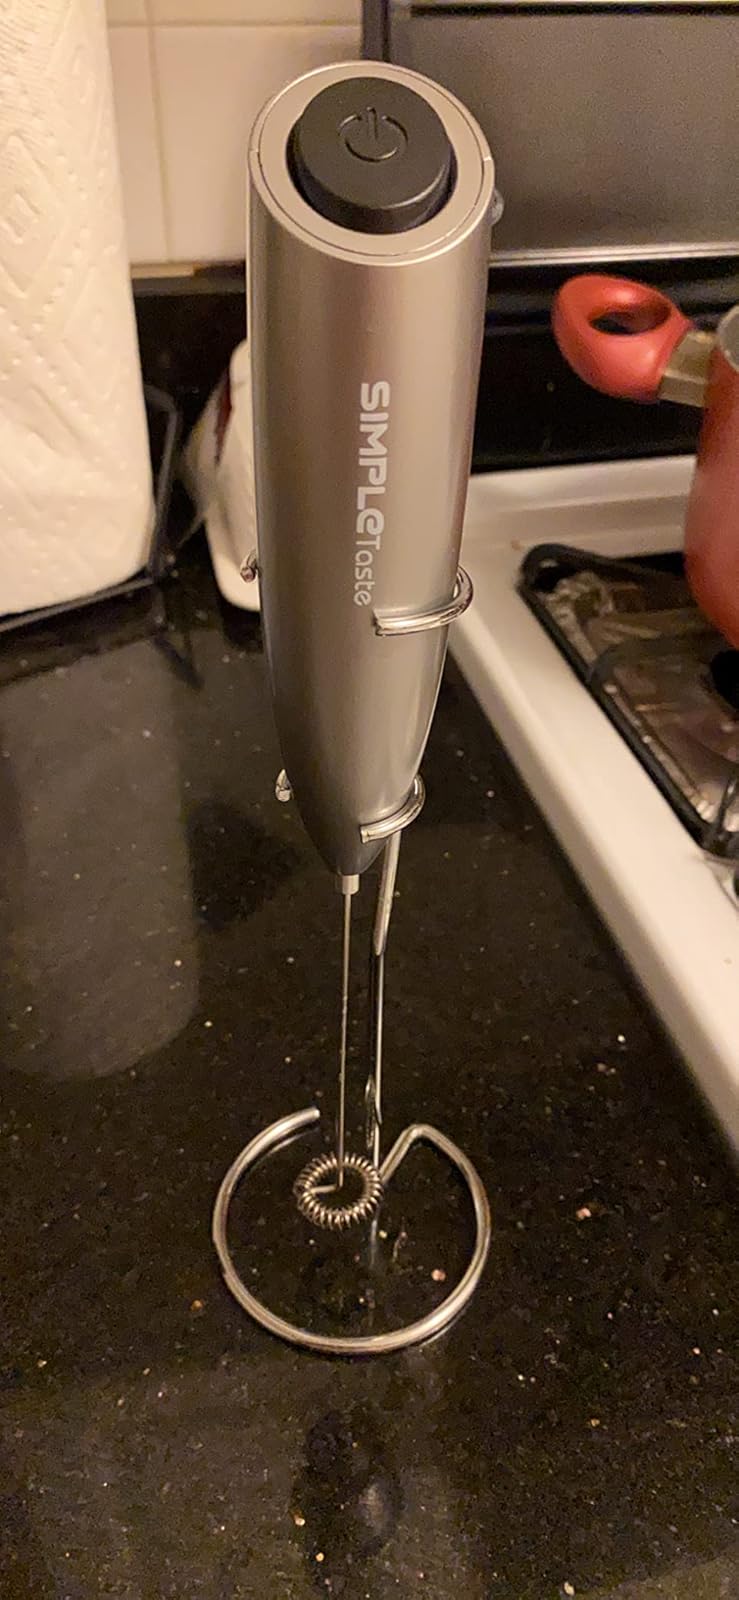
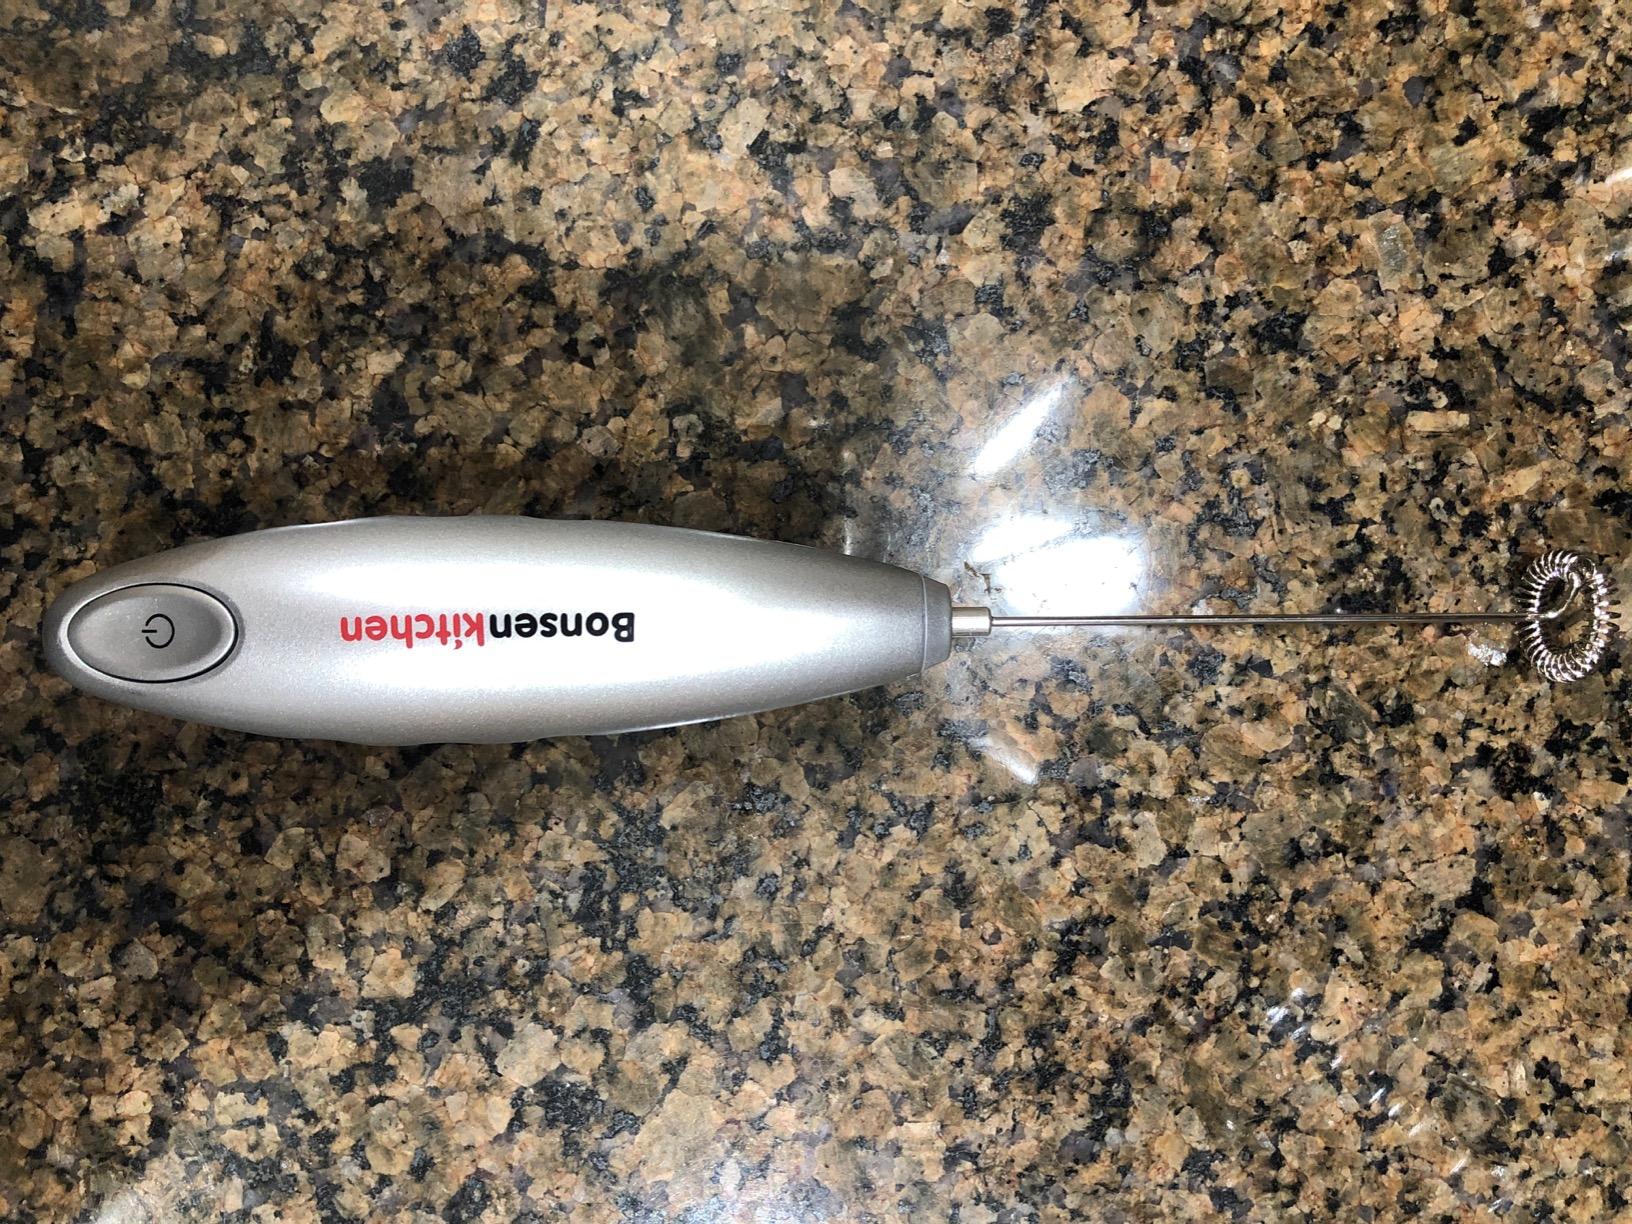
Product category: items_mixer
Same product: no